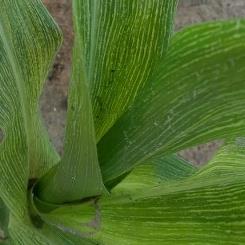
Crop: Maize
Condition: stripe-d